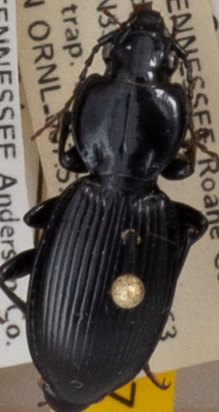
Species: Cyclotrachelus fucatus
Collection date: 2021-05-26
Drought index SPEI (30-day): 0.2
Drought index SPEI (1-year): -0.334
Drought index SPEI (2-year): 2.09